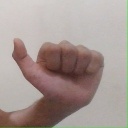
अक्षर: त